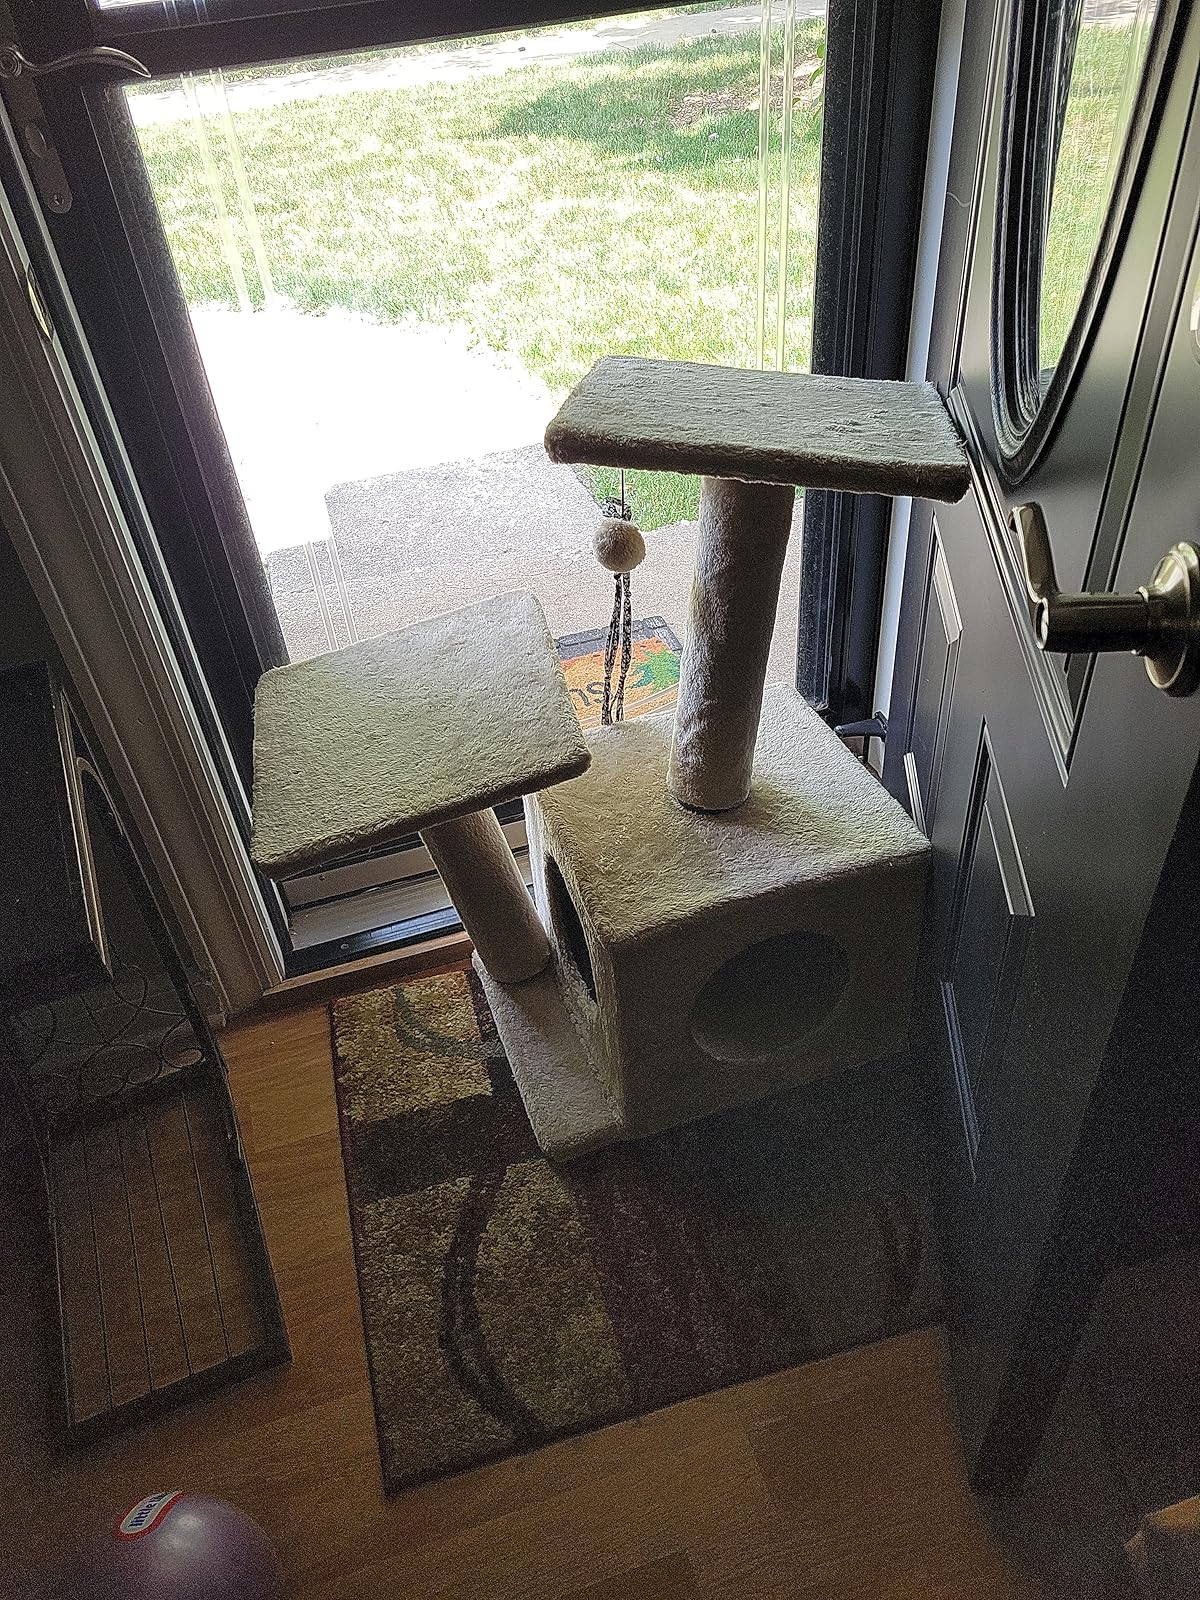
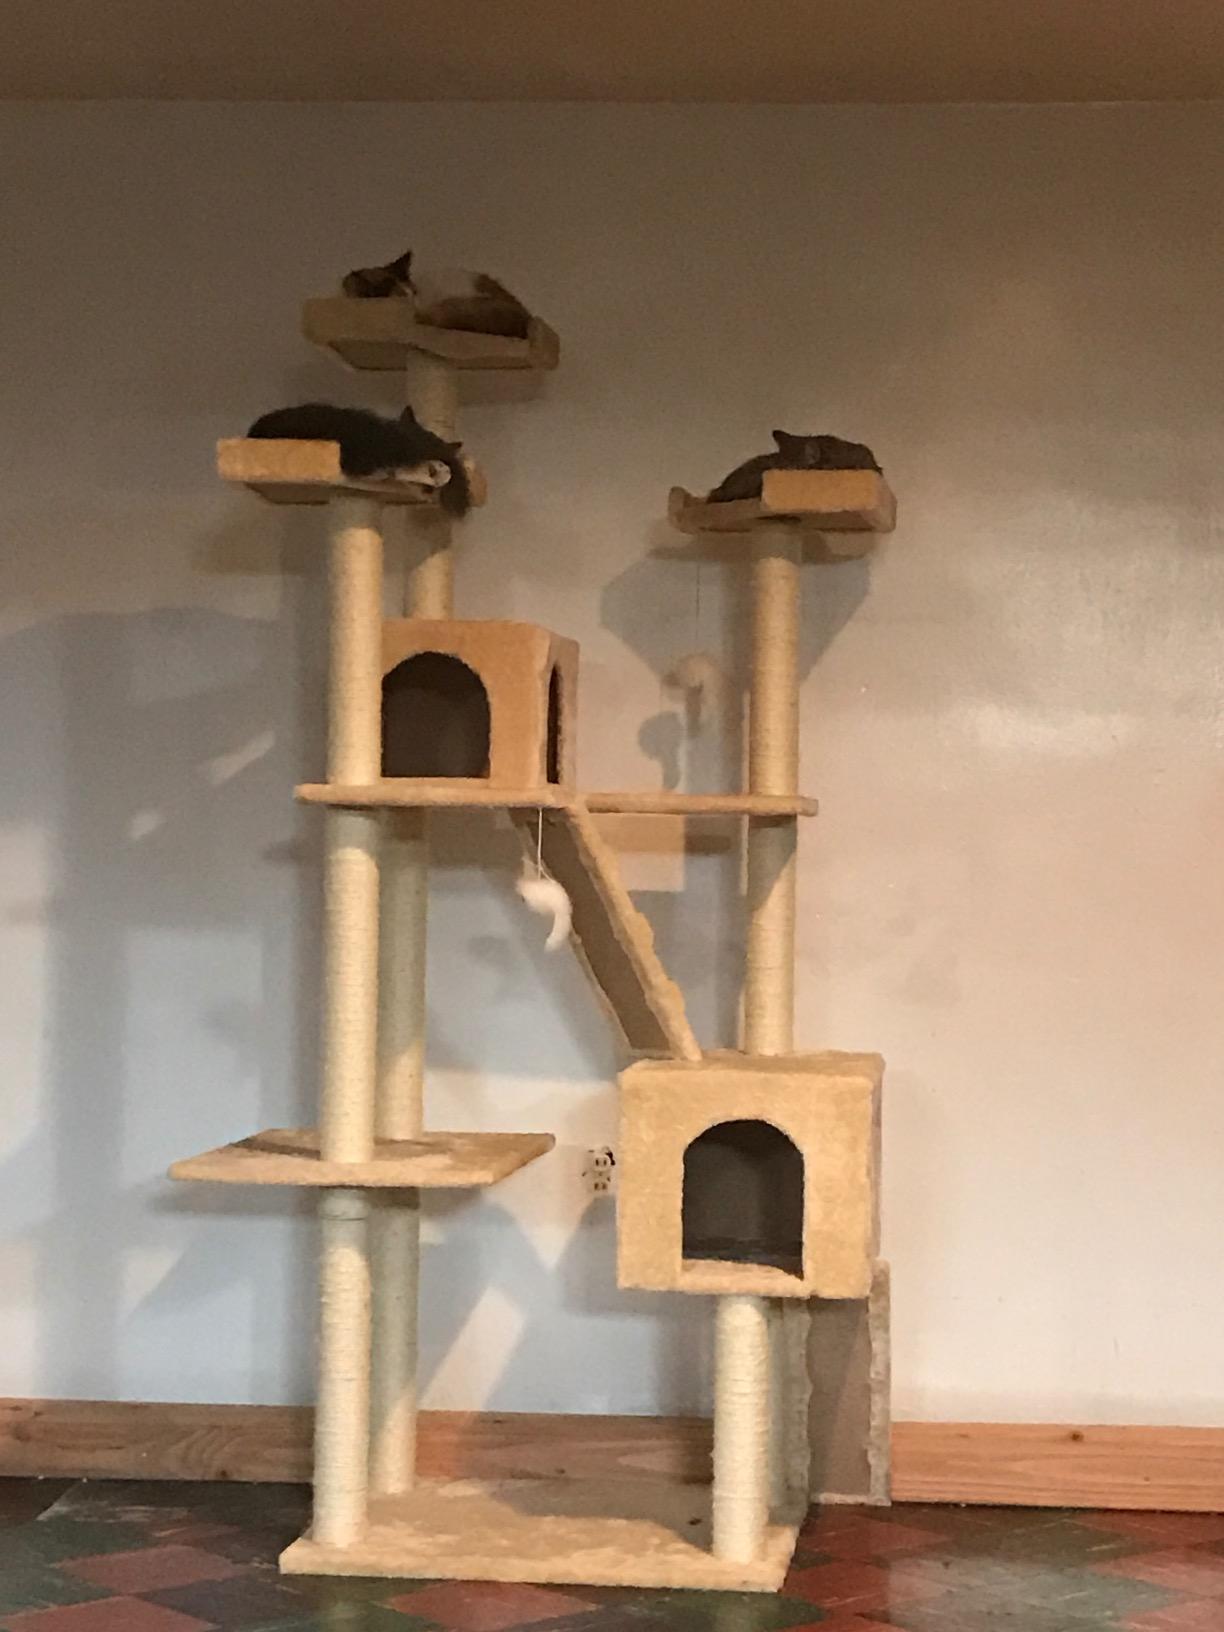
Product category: items_cat tree
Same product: no